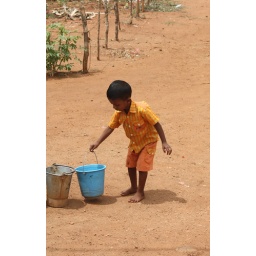
A boy collects water at Menik Farm IDP camp in Vavunya, Sri Lanka